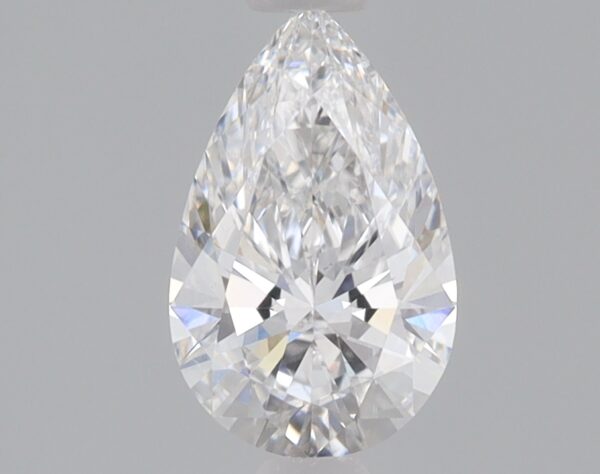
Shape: pear
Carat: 0.8
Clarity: VS1
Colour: D
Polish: EX
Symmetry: EX
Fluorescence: NONE
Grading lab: IGI
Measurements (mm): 8.51 x 5.29 x 3.19